List of federal subjects of Russia by life expectancy

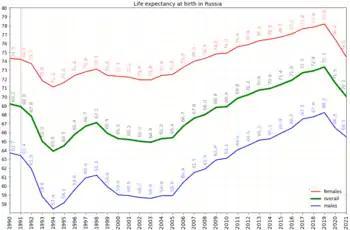
Graph of change of life expectancy in Russia 1990–2021

Life expectancy in Russia is 70.06 years, according to official data for 2021. Russia's historical maximum life expectancy was 73.3 years, achieved in 2019. Life expectancy decreased by 1.8 years in 2020 and a further 1.48 years in 2021, due largely to the effect of the COVID-19 pandemic on Russia's aging society. There have been significant regional differences in COVID-19's impact on life expectancy, with this indicator decreasing by 2.42 years in Voronezh Oblast while simultaneously increasing by 0.89 years in Chechnya during this period.